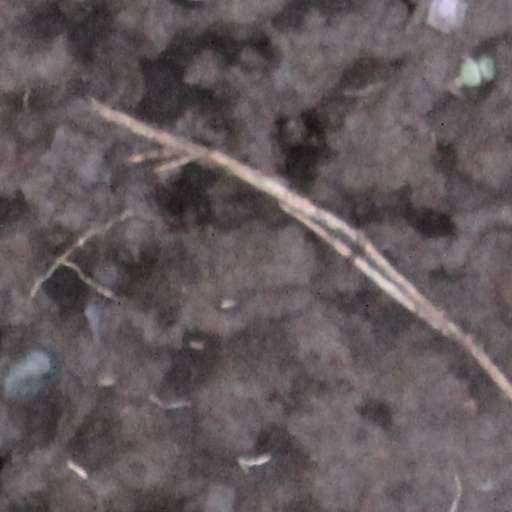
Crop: wheat